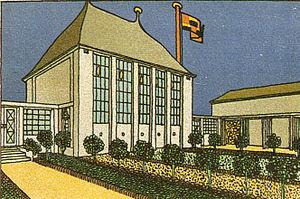
La Kunstschau 1908 est une exposition d'art et d'artisanat organisée par Gustav Klimt et Josef Hoffmann qui s'est tenue du 1ᵉʳ juin au 16 novembre 1908 sur le terrain du Konzerthaus de Vienne.